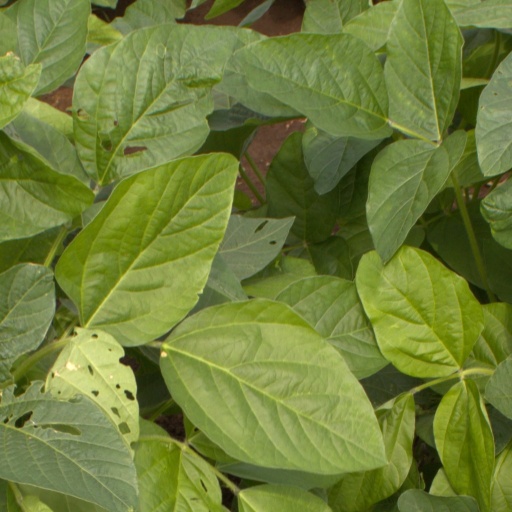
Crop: soybean